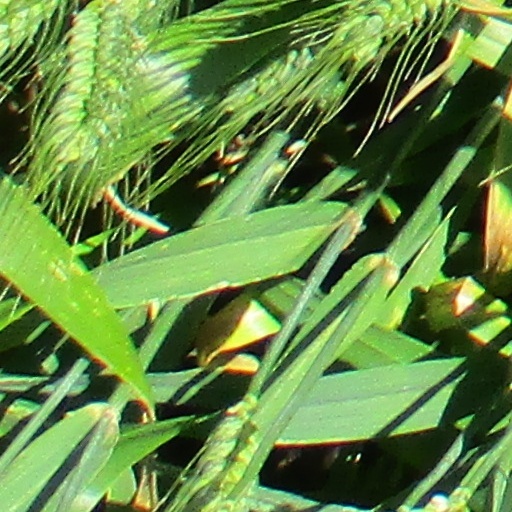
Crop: wheat